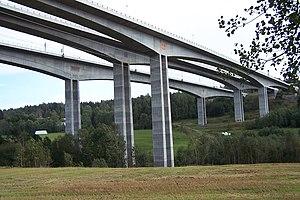
Cette liste de ponts de Norvège a pour vocation de présenter une liste de ponts remarquables de Norvège, tant par leurs caractéristiques dimensionnelles, que par leur intérêt architectural ou historique.